Alps

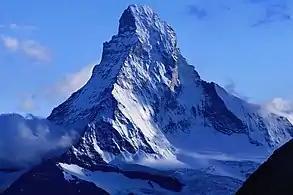
Compressed metamorphosed Tethyan sediments and their oceanic basement are sandwiched between the tip of the Matterhorn (Italian-Swiss border), which consists of gneisses originally part of the African plate, and the base of the peak, which is part of the Eurasian plate.

According to geologist Stefan Schmid, because the Western Alps underwent a metamorphic event in the Cenozoic Era while the Austroalpine peaks underwent an event in the Cretaceous Period, the two areas show distinct differences in nappe formations. Flysch deposits in the Southern Alps of Lombardy probably occurred in the Cretaceous or later.